Robert Cochran-Patrick

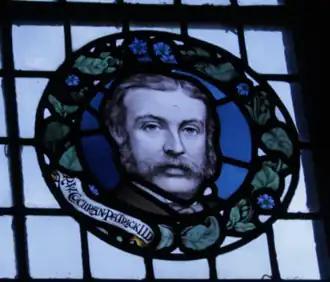
Memorial window to R W Cochran Patrick in the Scottish National Portrait Gallery

Robert William Cochran-Patrick LLD (5 February 1842 – 15 March 1897) was a Scottish Conservative politician who sat in the House of Commons from 1880 to 1885.